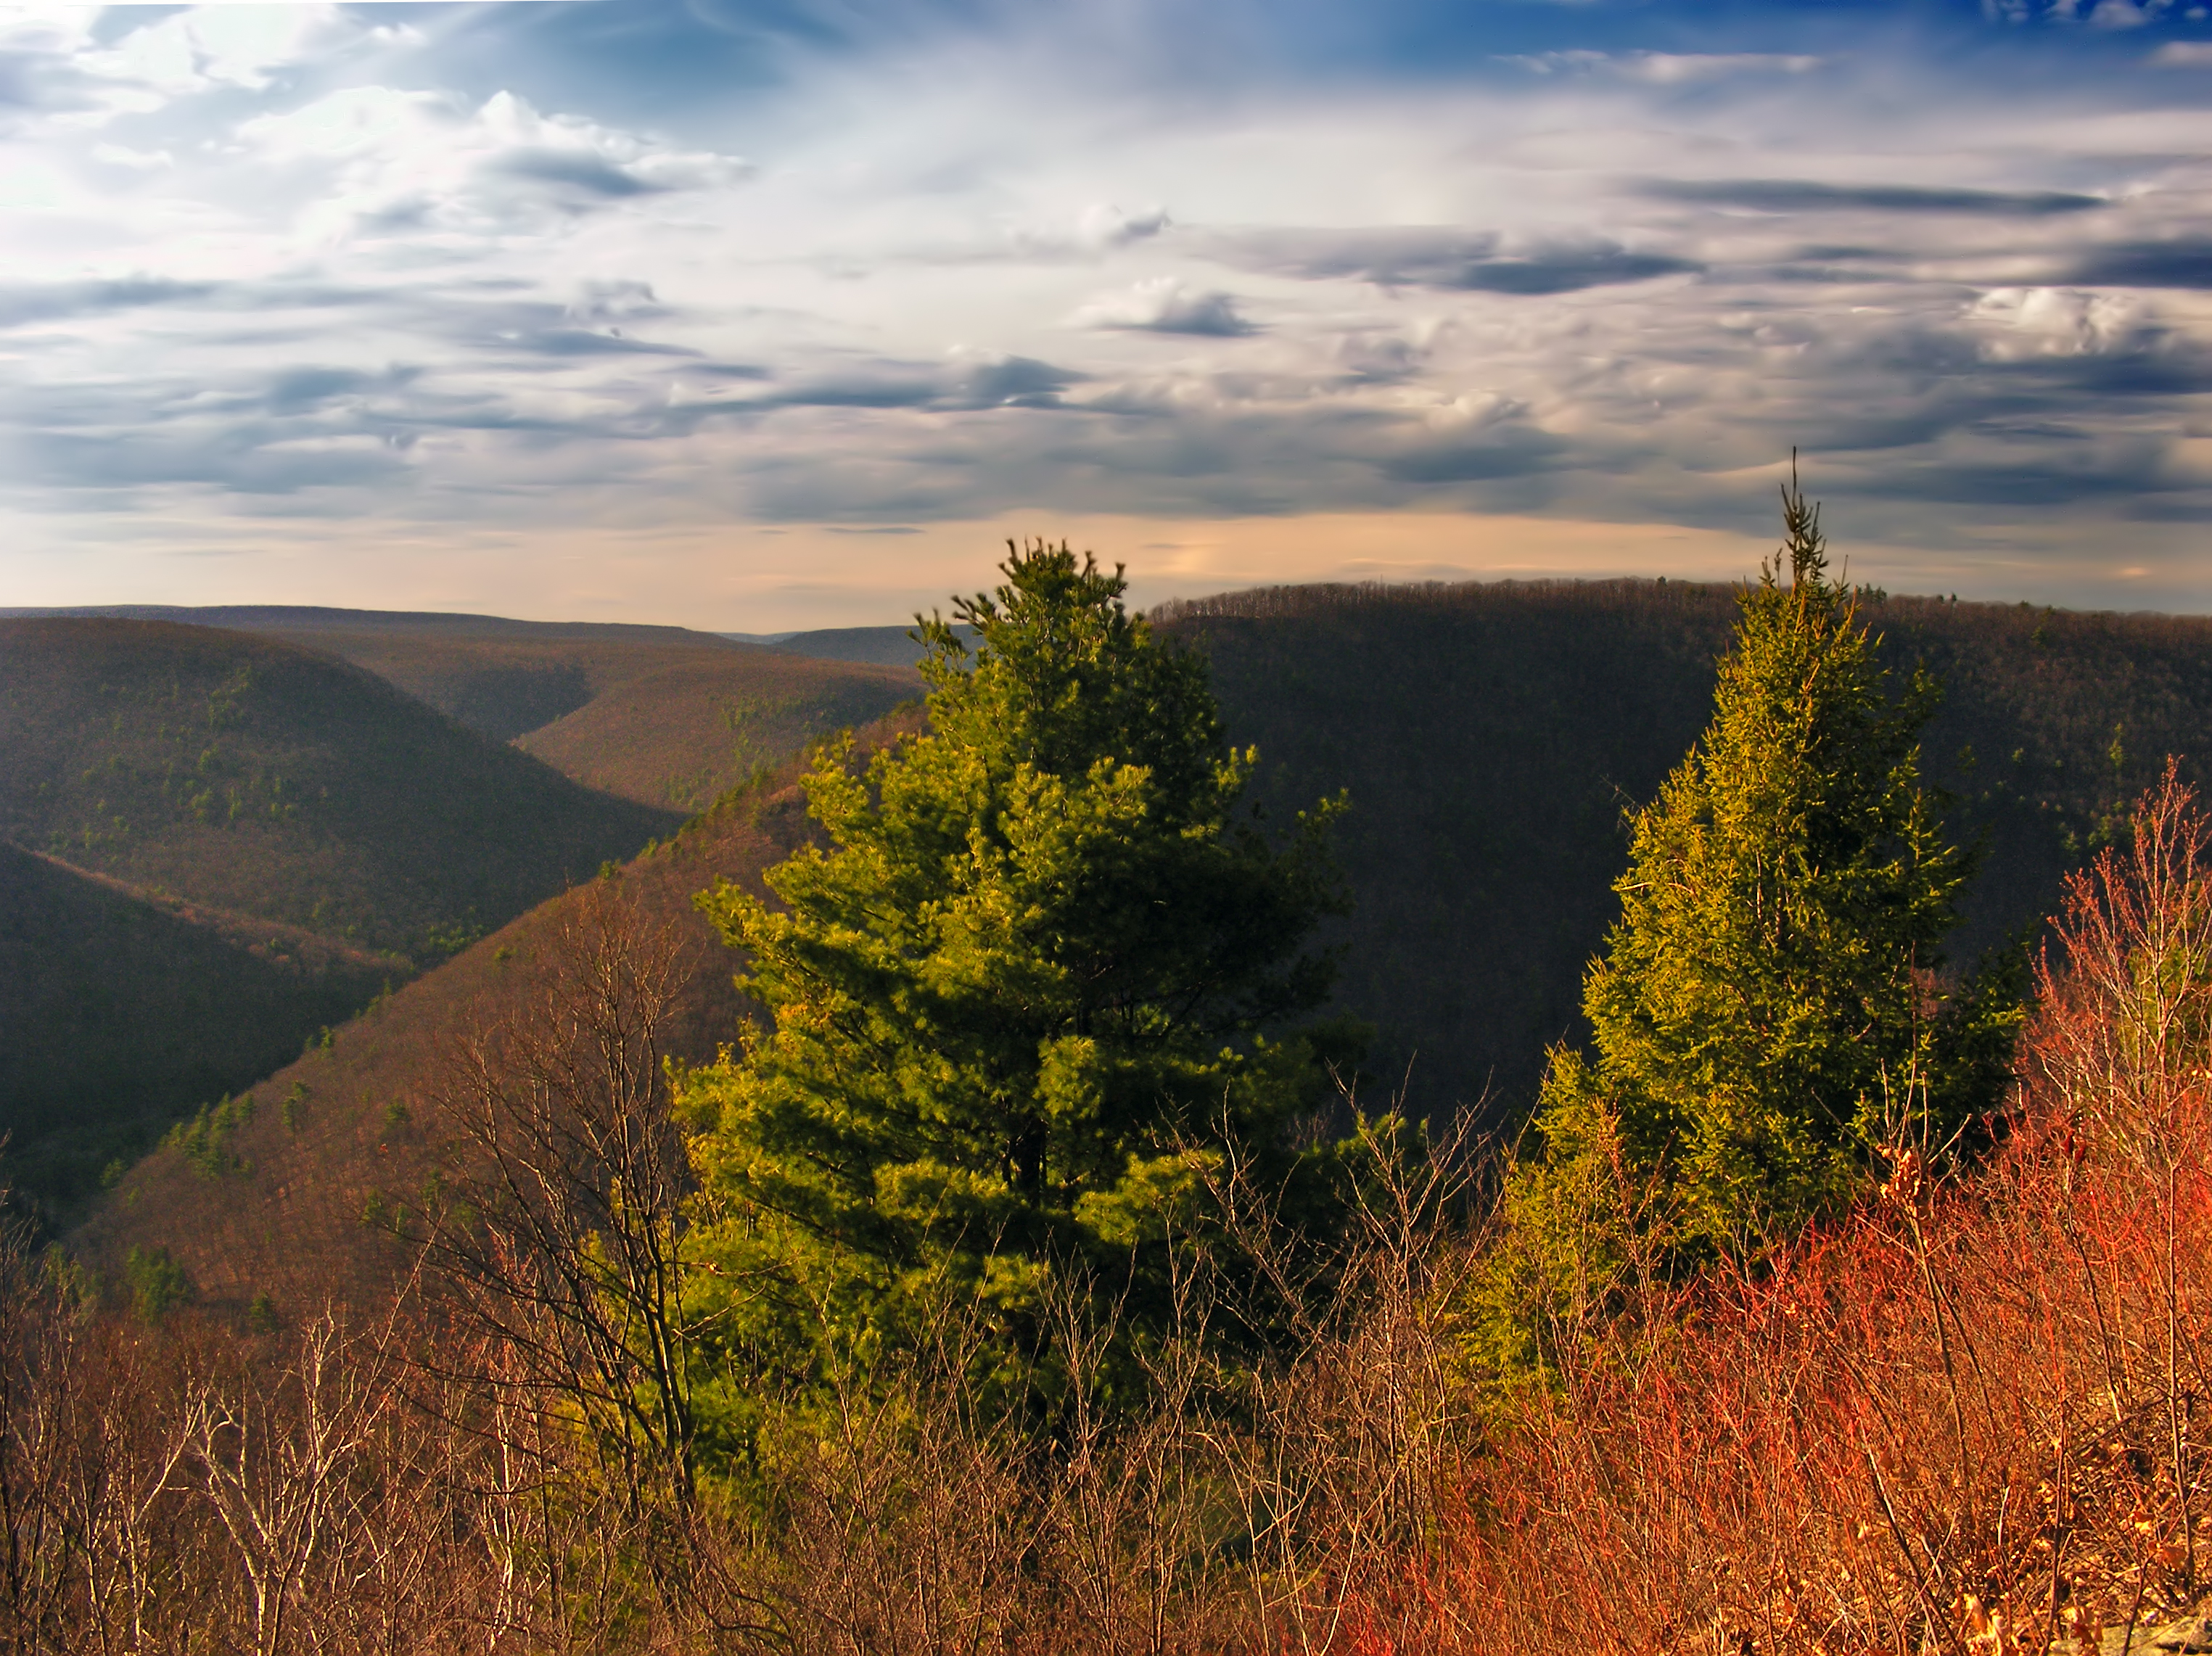
landscape, tree, nature, forest, grass, horizon, wilderness, mountain, cloud, plant, sky, sunrise, sunset, hiking, field, meadow, prairie, morning, leaf, hill, dawn, spring, autumn, season, ridge, creativecommons, clouds, grassland, appalachianmountains, midstatetrail, alleghenyplateau, stratocumulus, pennsylvaniawilds, tiogacounty, tiogastateforest, lowlight, pennsylvania, pinecreekgorge, plateau, gillespiepoint, habitat, rural area, landform, natural environment, geographical feature, atmospheric phenomenon, woody plant, mountainous landforms